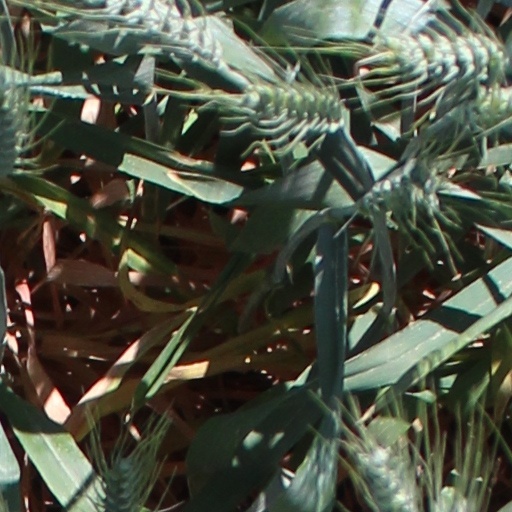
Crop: wheat